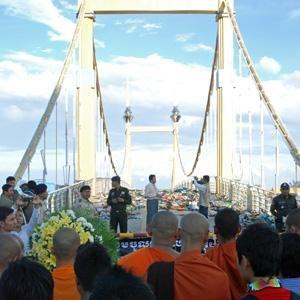
Om Touk est une fête qui se déroule au Cambodge lors de la pleine lune de fin octobre ou début novembre est un des plus spectaculaires de ce genre en Asie du Sud-Est. Chaque ville et chaque province célèbre cette fête mais c’est à Phnom Penh qu’elle est la plus importante. Les festivités durent trois jours et trois nuits. Elles sont dominées par une série de courses de bateaux qui commémorent une victoire navale remportée au douzième siècle par le roi Jayavarman VII.